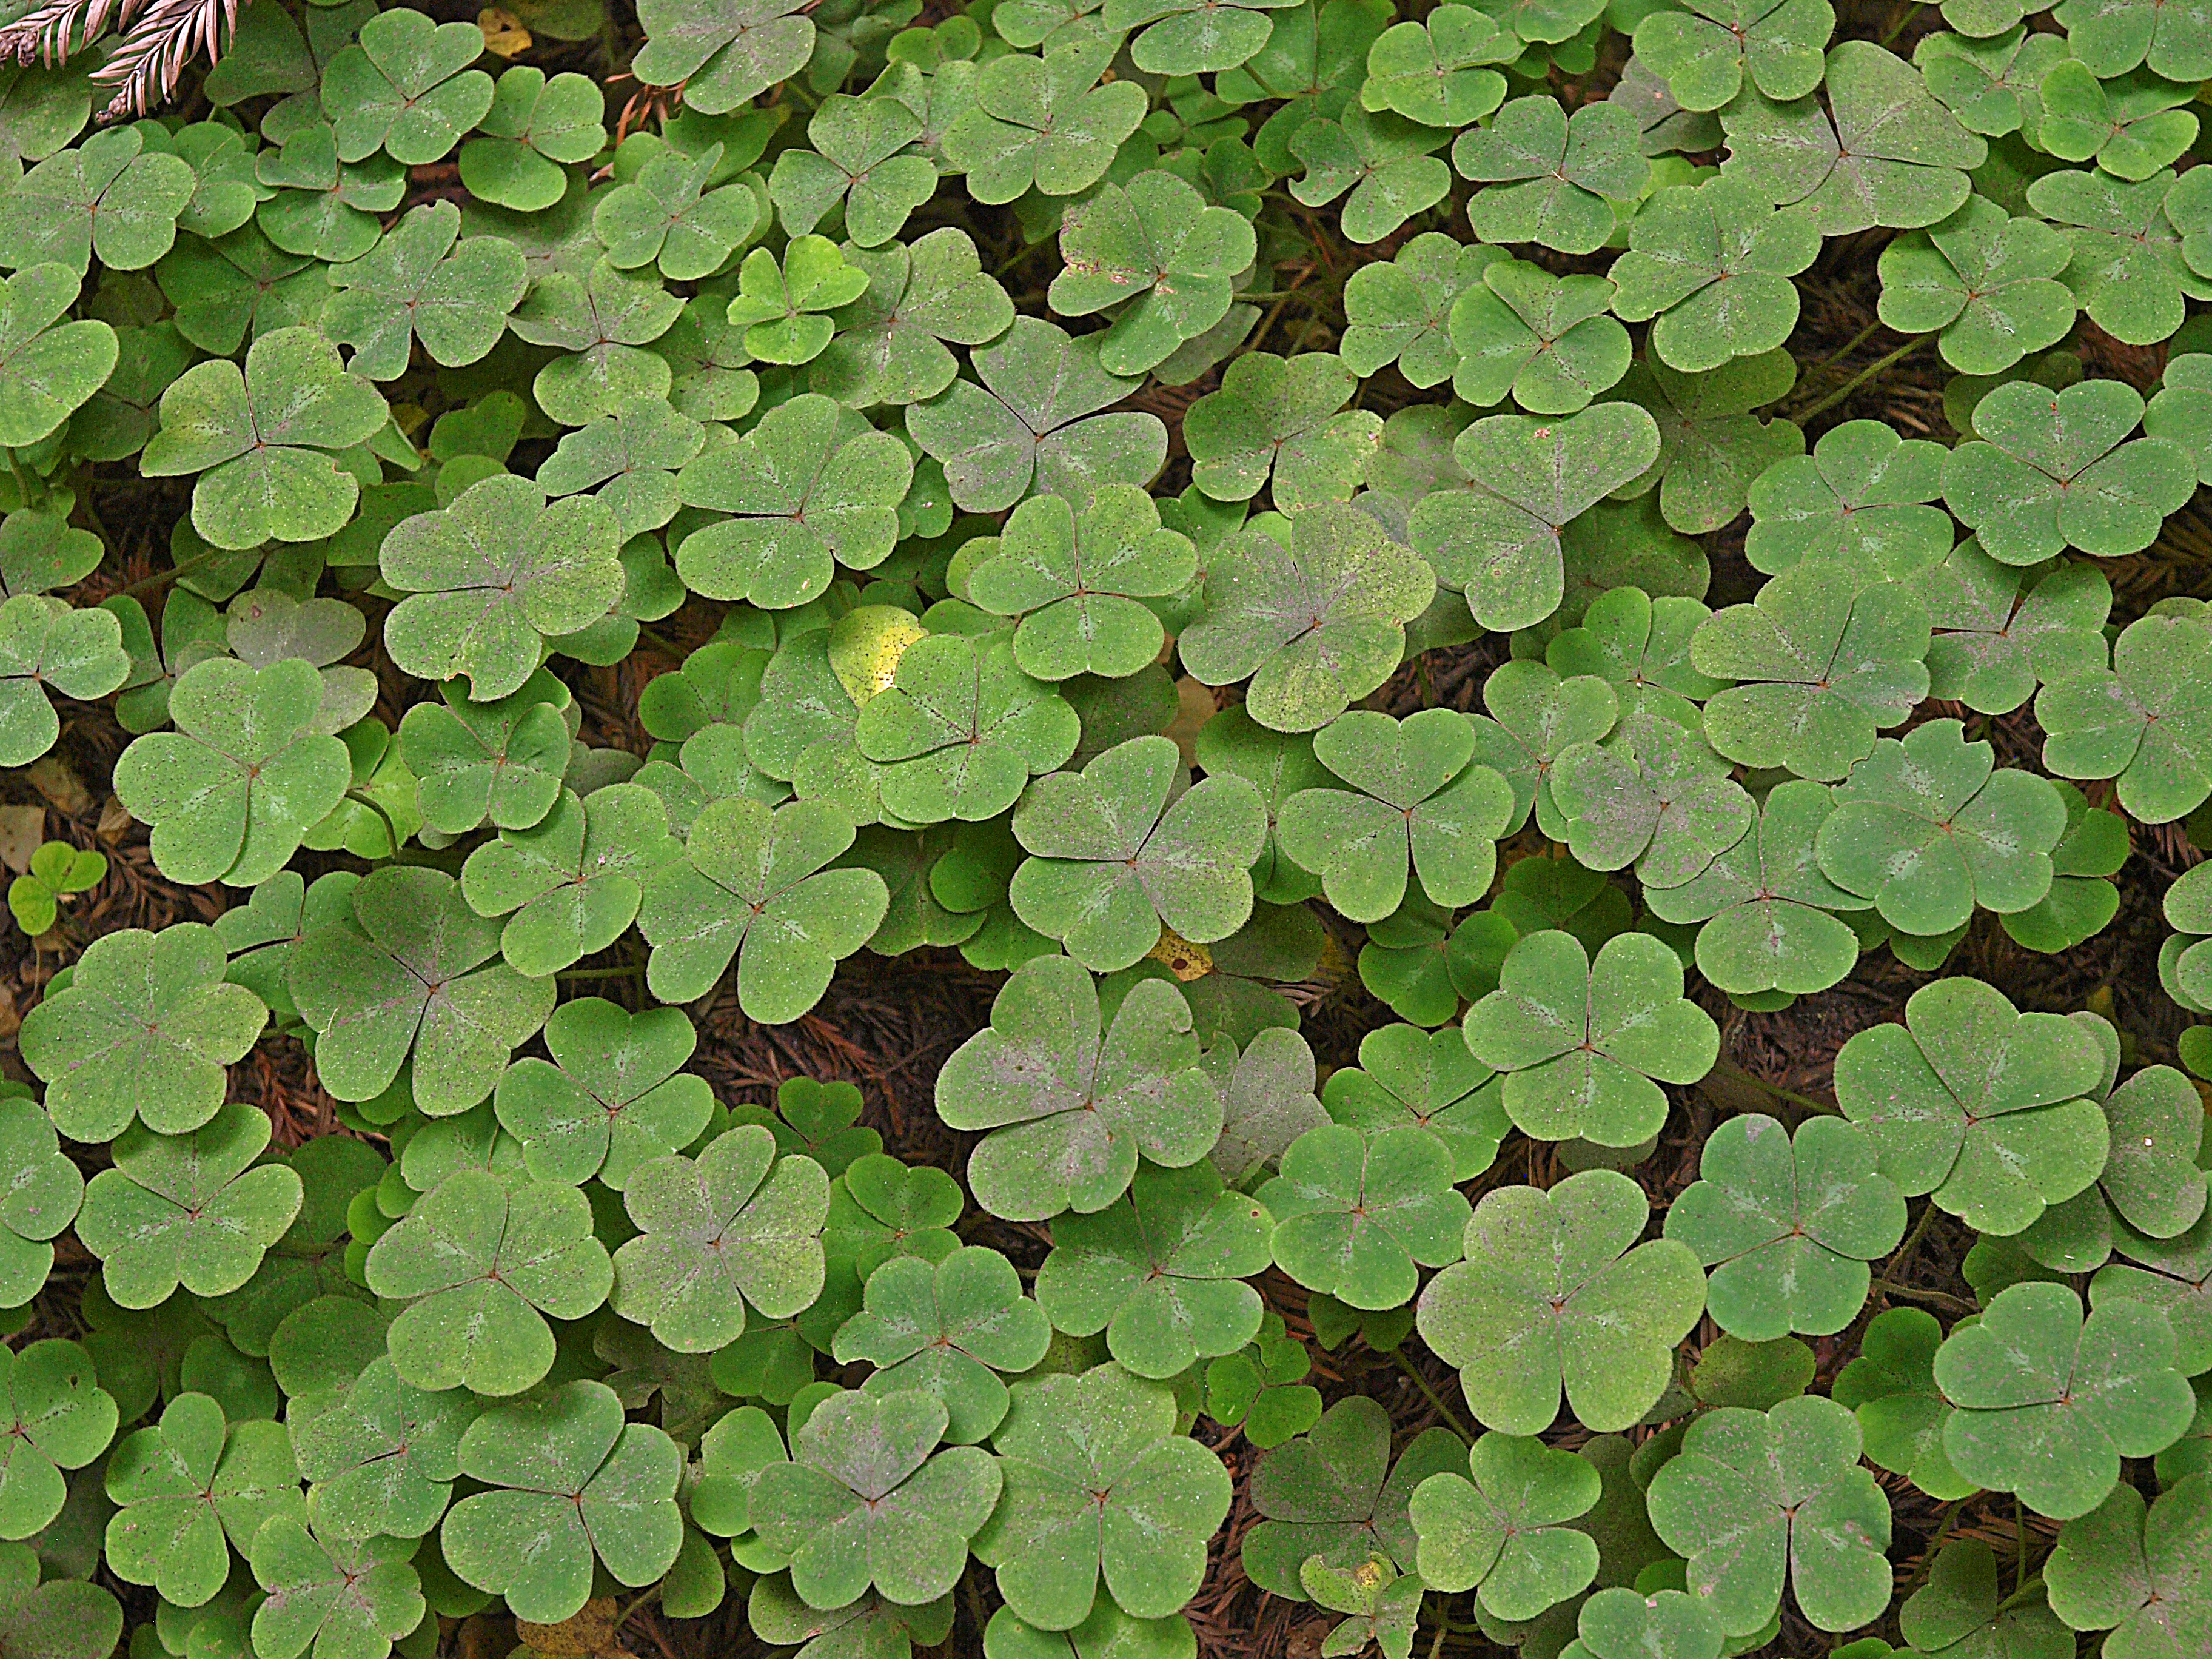
plant, leaf, flower, environment, green, herb, natural, botany, agriculture, botanical, plants, clover, leaves, outdoors, vegetation, groundcover, horticulture, organic, flowering plant, annual plant, land plant, apiales, centella, trifolieae